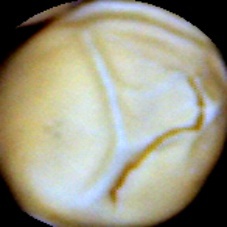
Label: Skin-damaged